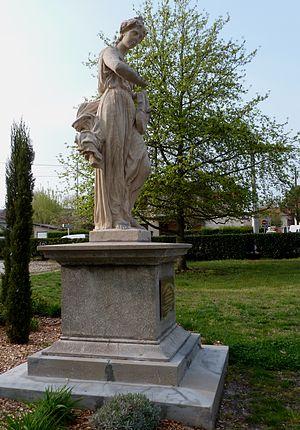
Statue ""La Musique"" installée en 1936 dans le parc Razon à Pessac-33. Œuvre du sculpteur parisien Louis Schroeder (1828-1898)
Pessac est une commune du Sud-Ouest de la France, située en région Nouvelle-Aquitaine, dans le département de la Gironde.